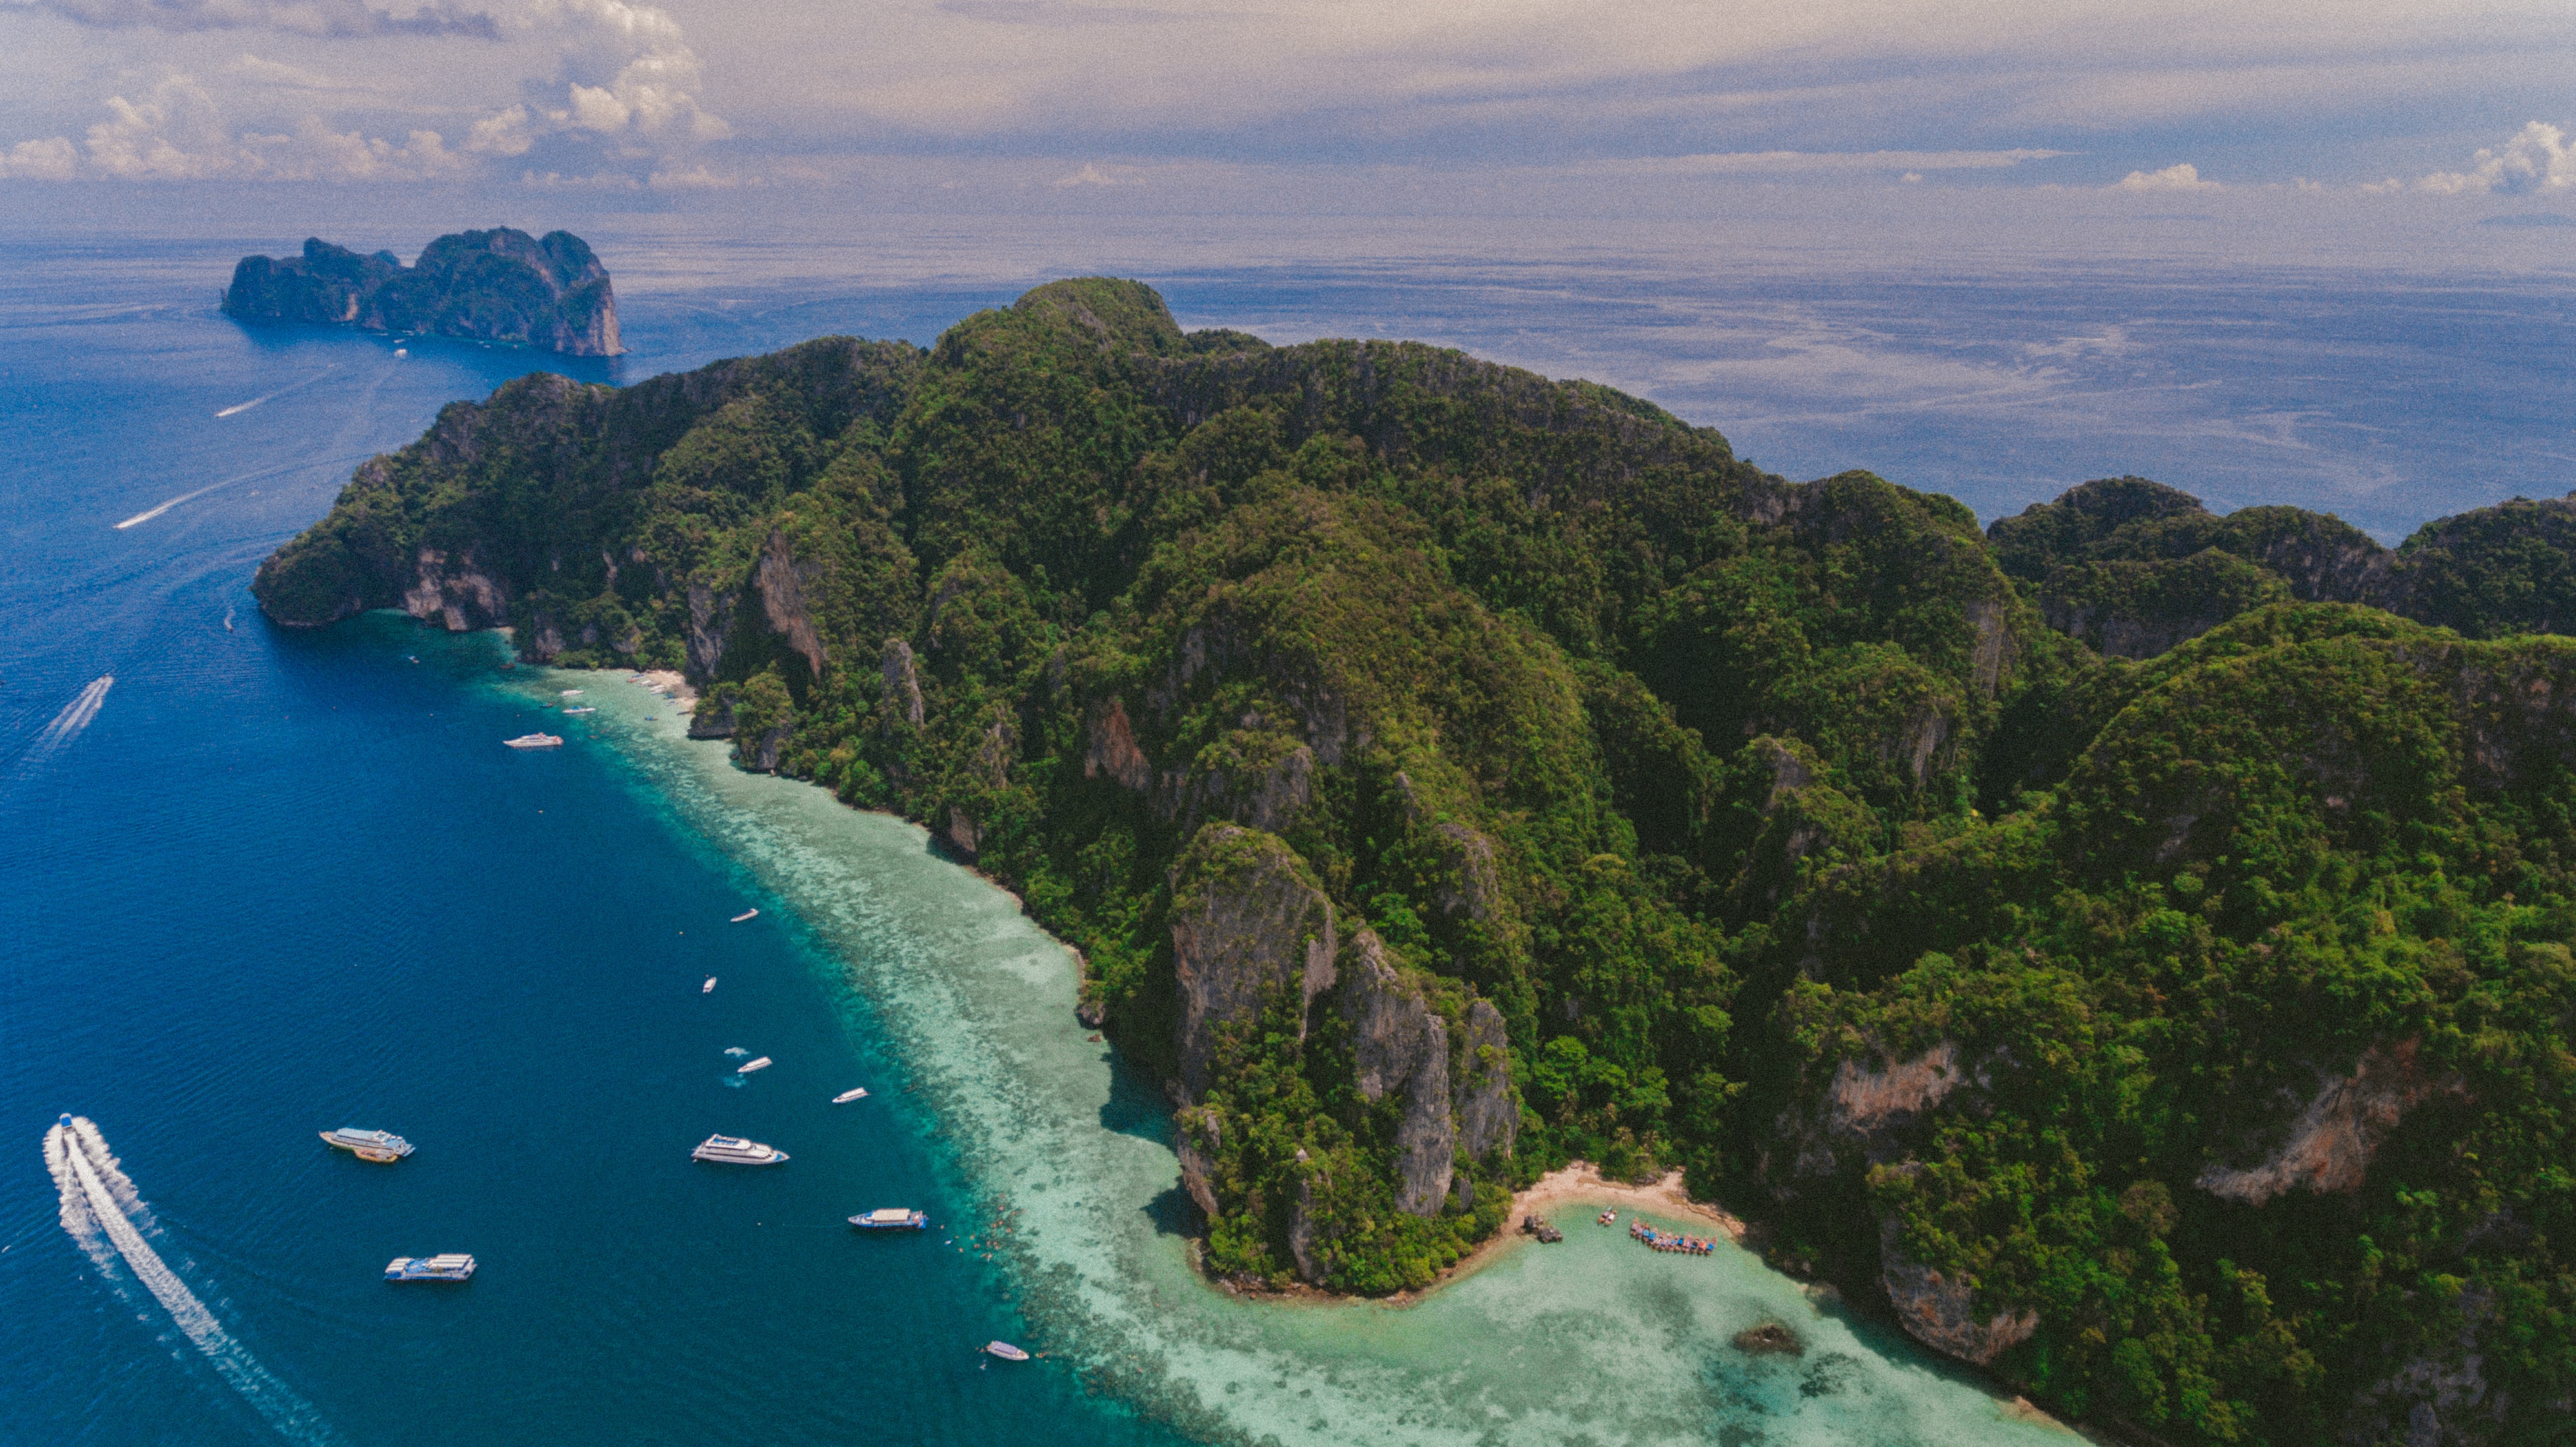
sea, coast, mountain, mountain range, cliff, bay, fjord, terrain, cape, landform, aerial photography, geographical feature